Cmune

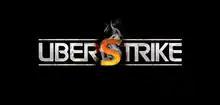
"Paradise Paintball" was later renamed to "UberStrike".

"Paradise Paintball" was launched in November 2008. The game was ranked number 1 worldwide on Apple Dashboard for four months after its debut in November 2008 and was the first real-time 3D multiplayer game launched on Facebook and MySpace, where it was awarded "Best New App" at GDC in March 2010. "Paradise Paintball" was touted as the first 3D browser-based game with real-time micropayment systems, where users are able to purchase virtual goods without having to quit the game.